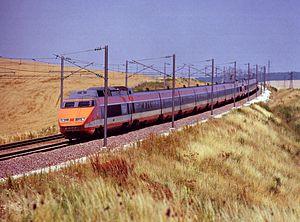
La LGV Sud-Est, ou ligne nouvelle 1, est une ligne à grande vitesse française longue de 409 km, reliant les environs de Paris aux environs de Lyon. À partir de Paris-Gare-de-Lyon ou de certaines gares d'Île-de-France, elle permet de desservir tout le grand sud-est du pays, mais aussi la Suisse, l'Italie et l'Espagne.